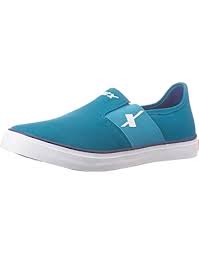
Label: Sneaker